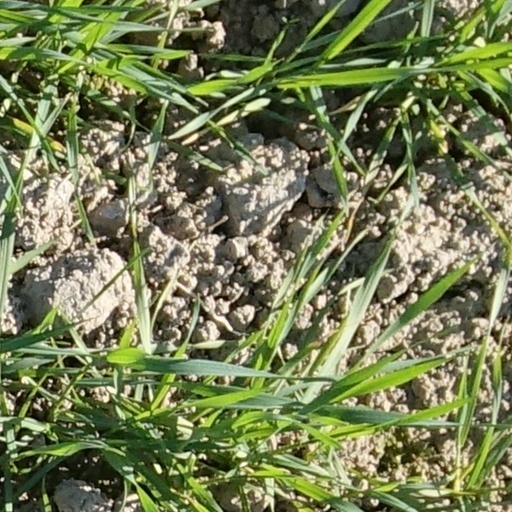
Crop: wheat